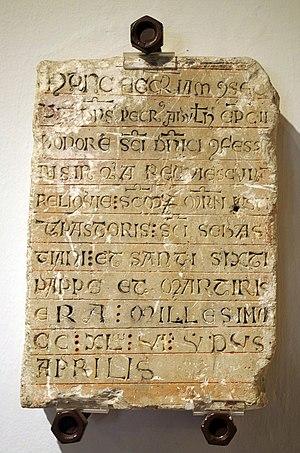
Inscription fondatrice de l'église de Santo Domingo, Ávila. Musée d'Ávila (Casa de los Deanes) (Province d'Ávila, Espagne).